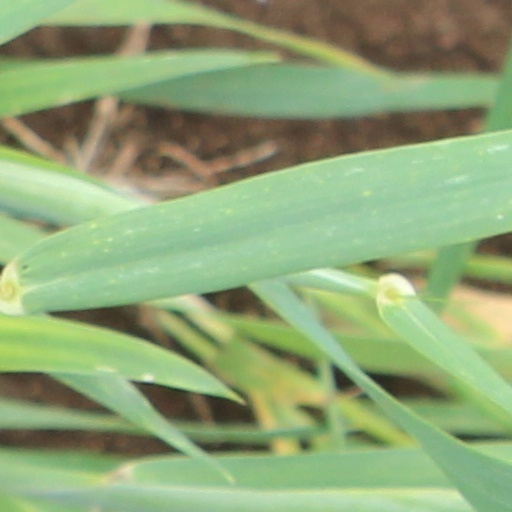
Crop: wheat